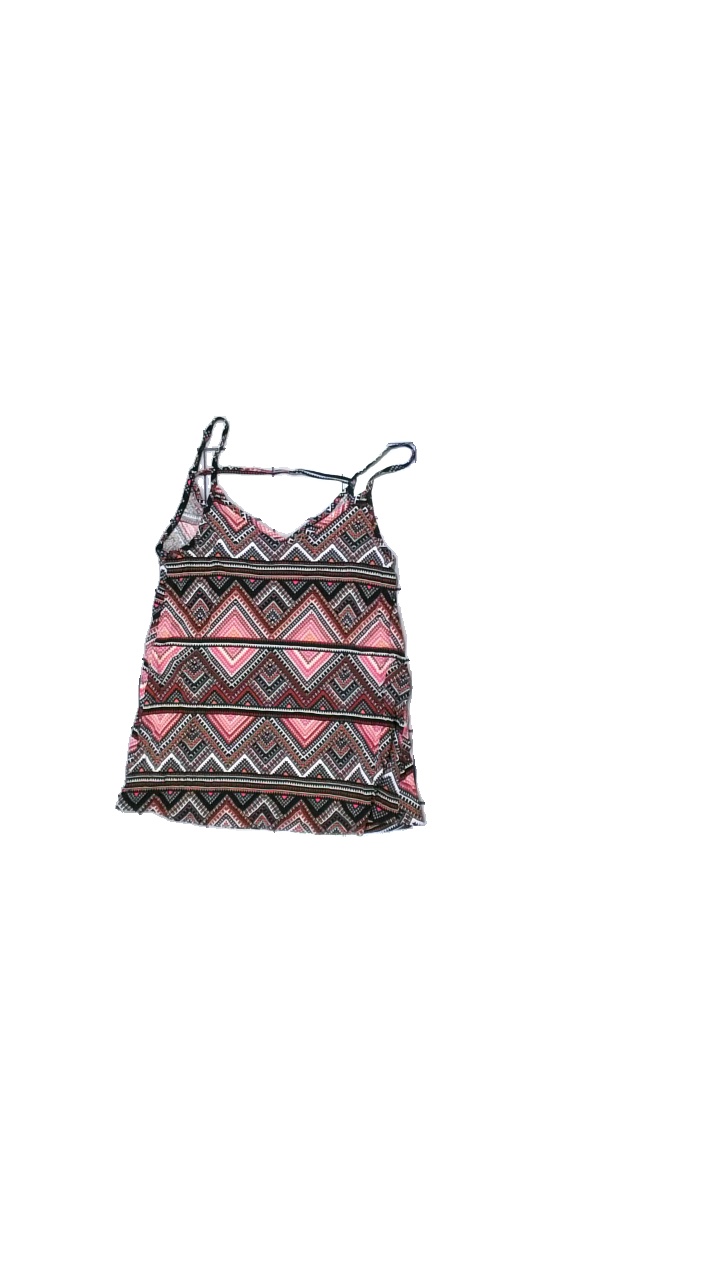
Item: Tank Top (Ladies)
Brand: Gina Tricot
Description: linne med olika mönster
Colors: Red, Black, White, Pink, Orange
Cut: C-collar
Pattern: Geometric print
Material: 100% viskos
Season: All
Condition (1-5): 4
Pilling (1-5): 4
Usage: Reuse
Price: <50